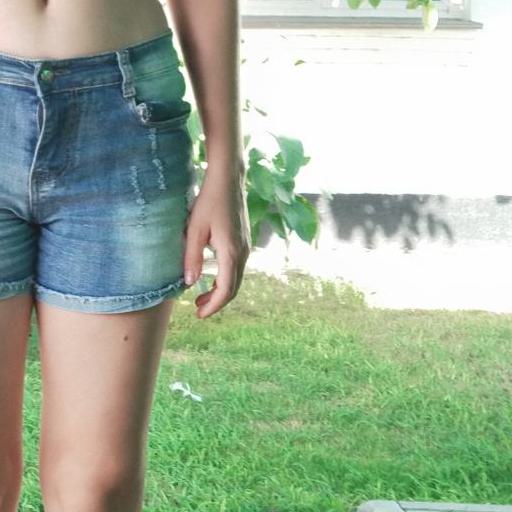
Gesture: no_gesture